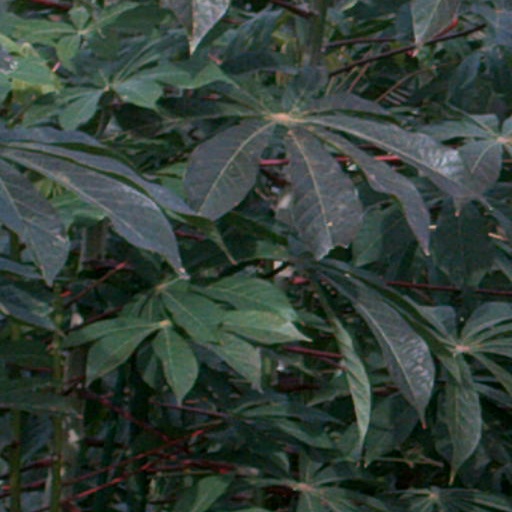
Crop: cassava